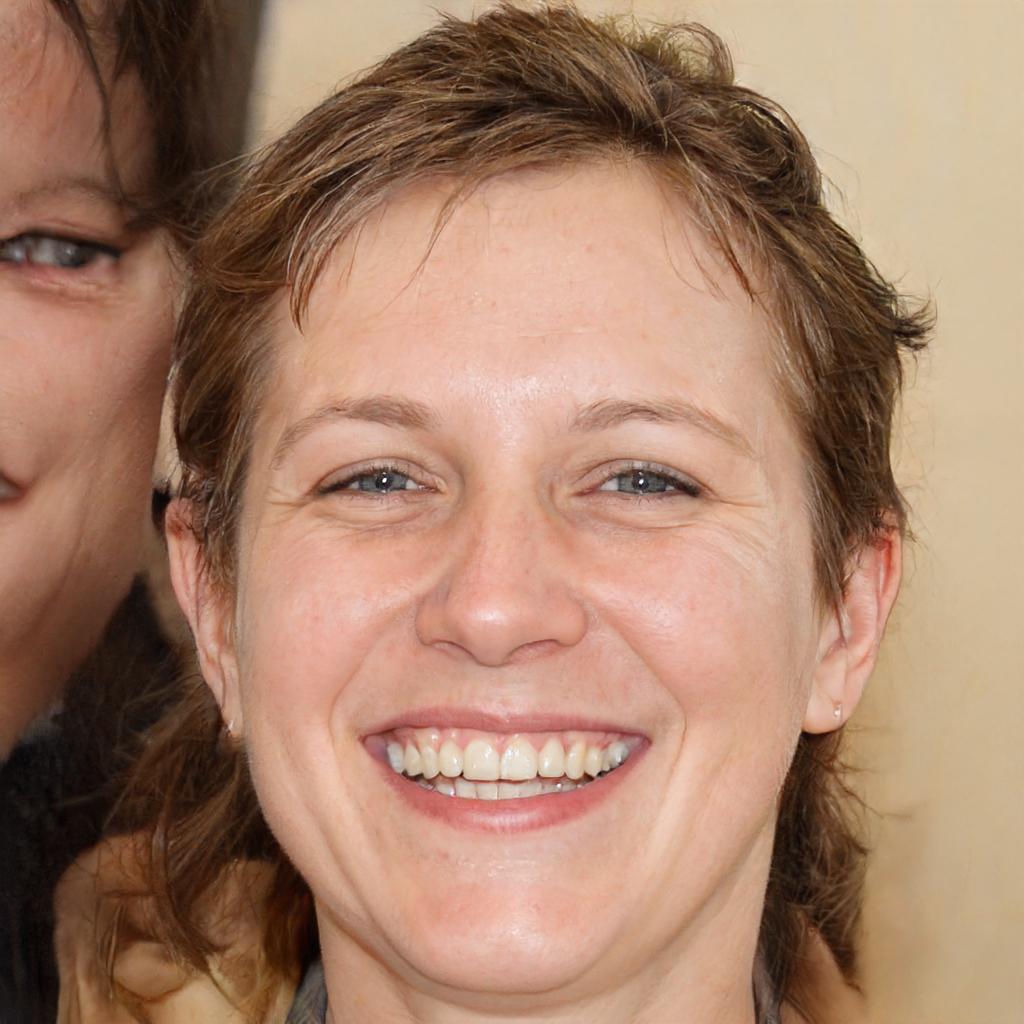
Label: Colored